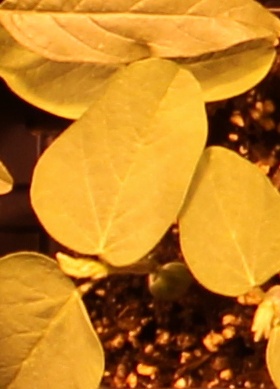
Label: Soybean